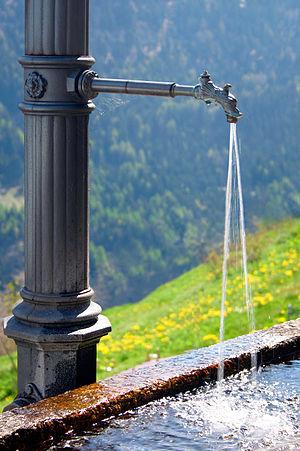
Une fontaine dans un petit village suisse. Ces fontaines sont comme point d'eau, par les gens comme par le bétail. On en trouve dans tous les villages des Alpes.
En plomberie et en fontainerie, un ajutage est une pièce ajustée à une conduite hydraulique ou à un robinet pour en modifier le débit.